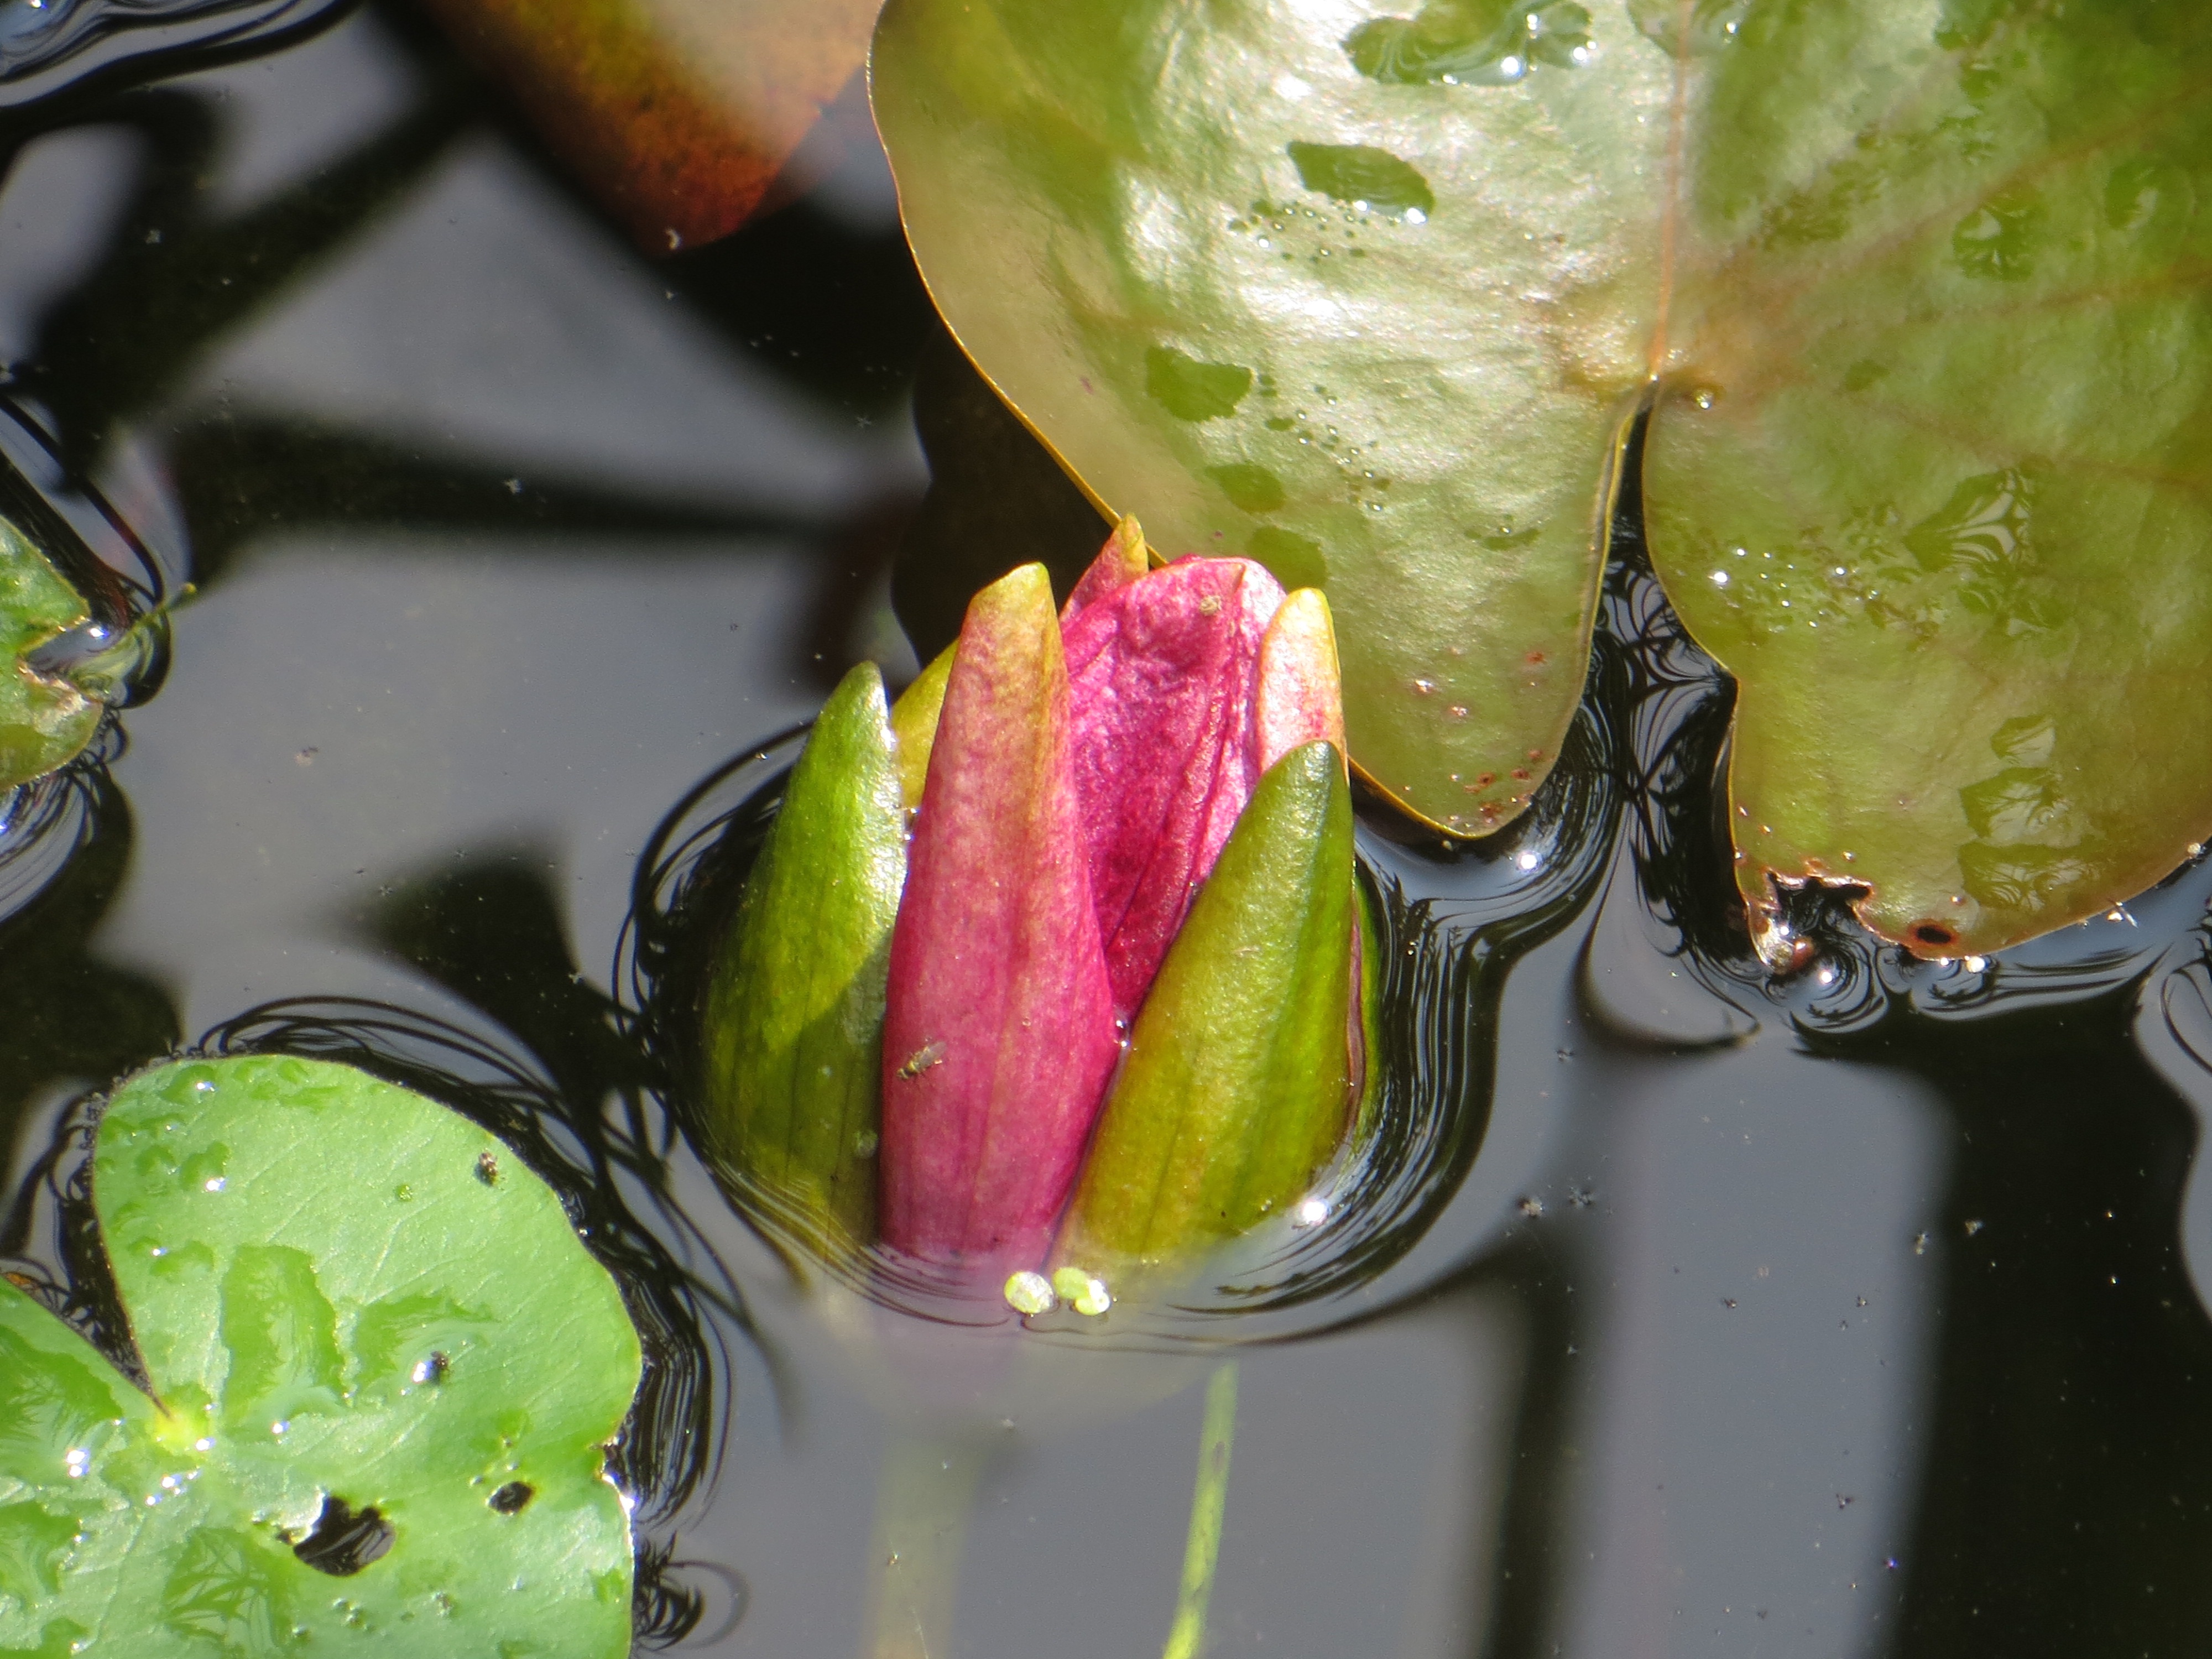
plant, leaf, flower, pond, food, green, produce, vegetable, aquatic plant, water lily, bud, macro photography, flowering plant, land plant